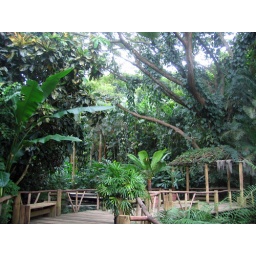
a big tree and a wooden pagoda-thing over a pond.